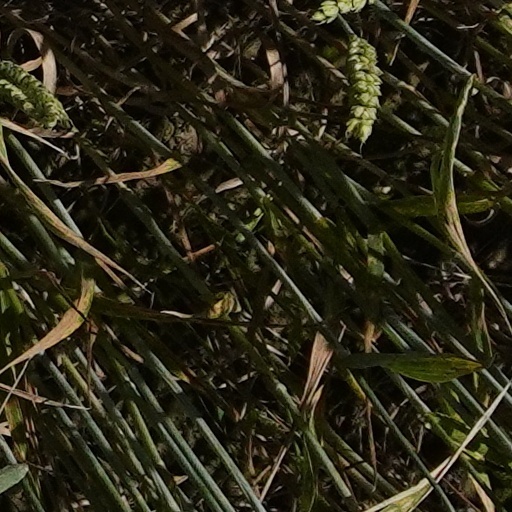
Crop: wheat